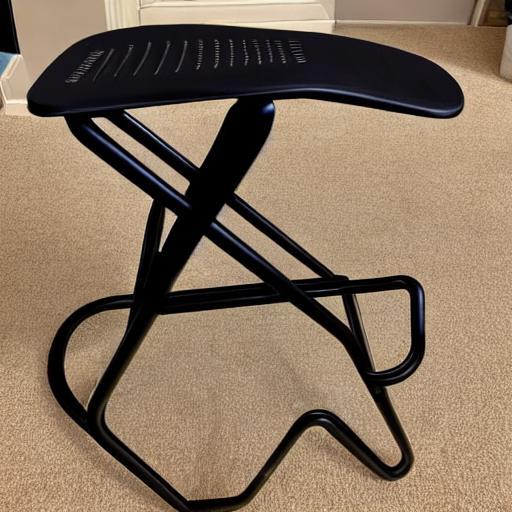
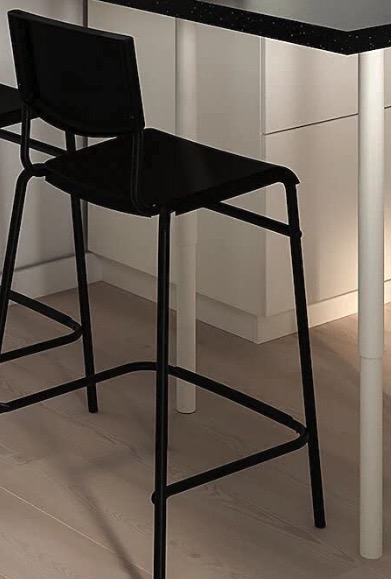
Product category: stool
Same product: no